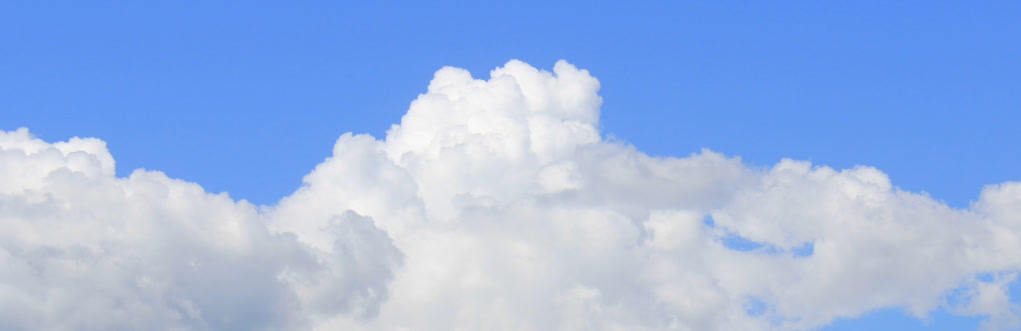
Cloud type: Cumulus